Willadingen

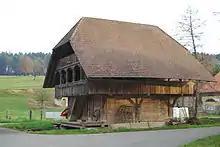
Barn and farmhouse in Willadingen

The oldest evidence of humans in the municipal area are some neolithic flints in the Neumatt area, followed by a grave or a graveyard in Wigglismoos. The small community has always been politically, economically and religiously dependent on Koppigen. Today it is part of the Koppigen school district and parish. The close connection to Koppigen probably came about under Peter of Thorberg who bought land in the village from Ulrich of Urtinen in 1374. After his death in 1397, the Thorberg Charterhouse, which he had helped found, inherited all of his land. After the city of Bern accepted the Protestant Reformation and secularized the Chapterhouse in 1528, Bern acquired the village. Under Bernese rule Willadingen became part of the district of Koppigen.